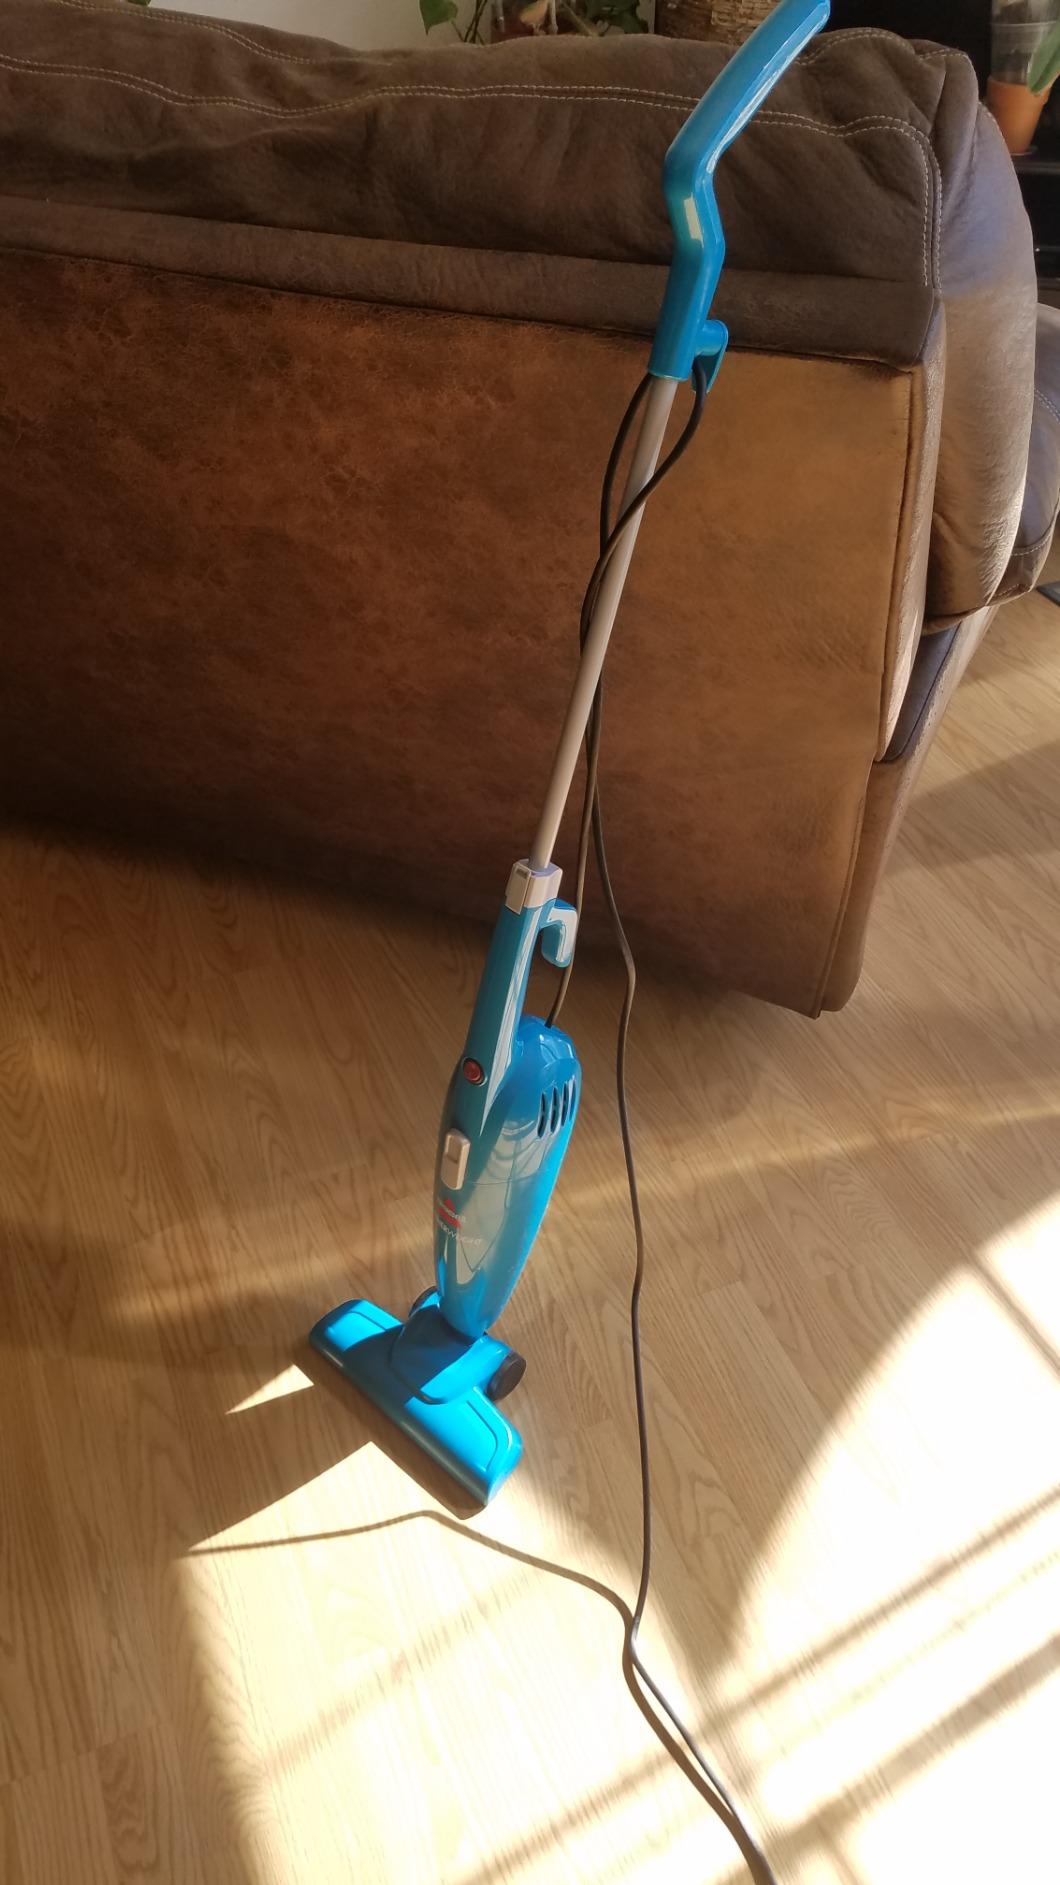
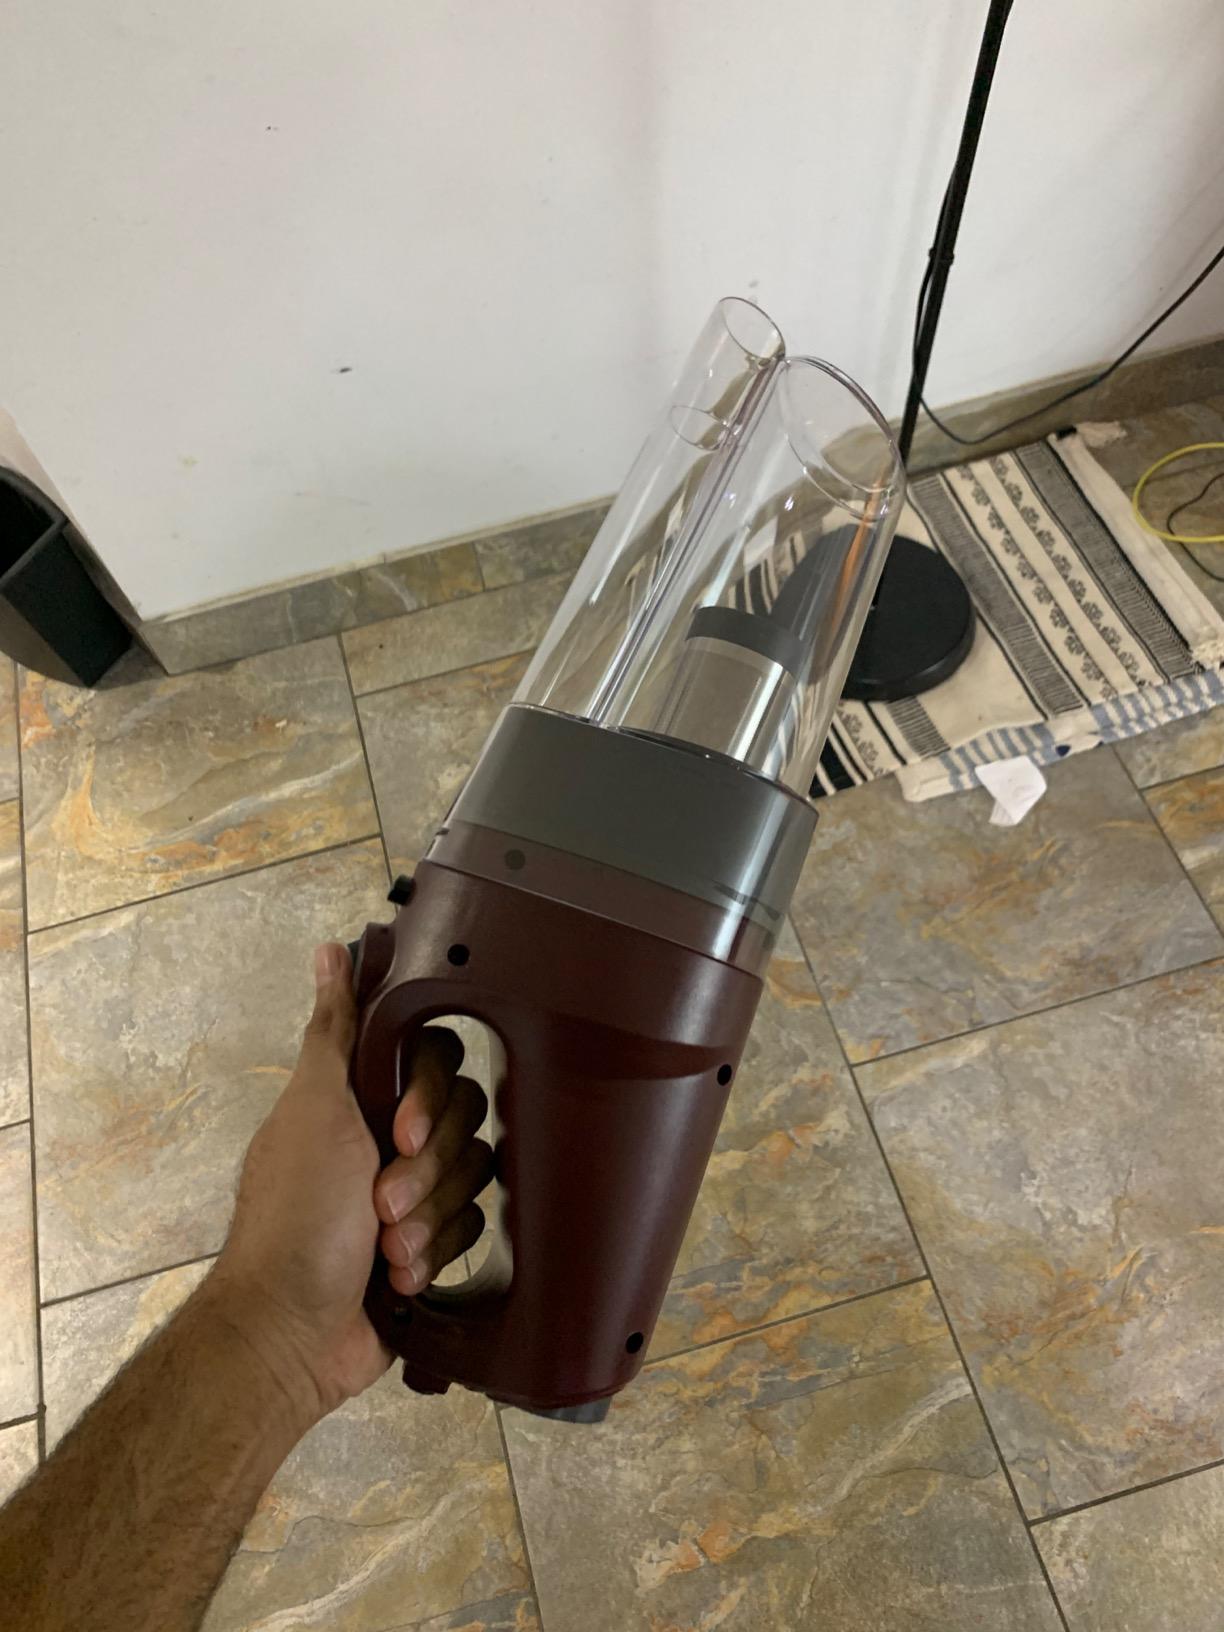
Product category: items_vacuum
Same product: no